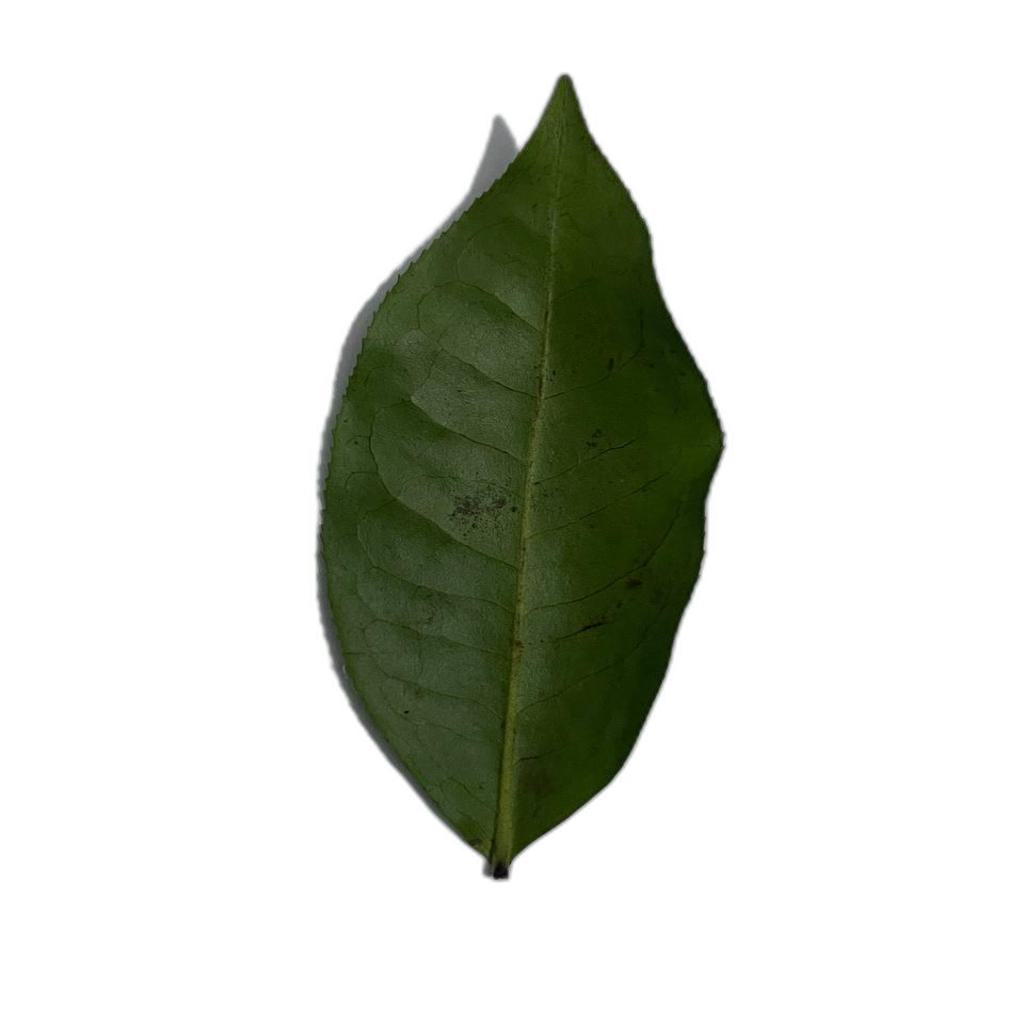
Label: Healthy